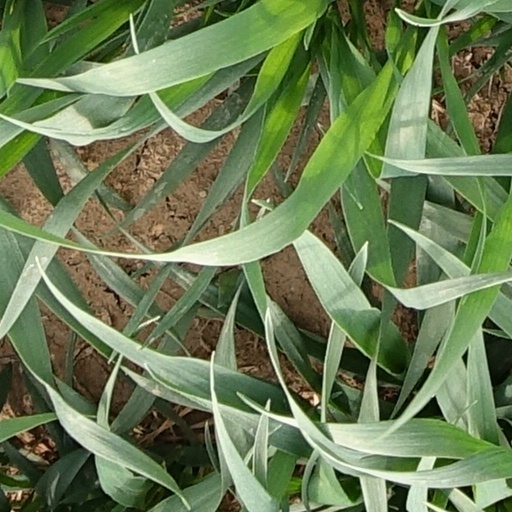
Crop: wheat